Michael Ballack

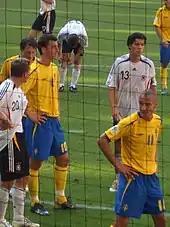
Ballack (#13) during the match against Sweden at the 2006 World Cup

In the 2006 World Cup, he was unable to start in Germany's first game against Costa Rica due to a calf strain, but appeared in the following five matches. Germany were eliminated in the semi-finals, but they managed to clinch third place in a match against Portugal. He was named Man of the Match in the games against Ecuador and Argentina, and was included in FIFA's World Cup All Star Team for a second consecutive time. After the tournament, Klinsmann stood down as national team head coach and was succeeded by assistant Joachim Löw.